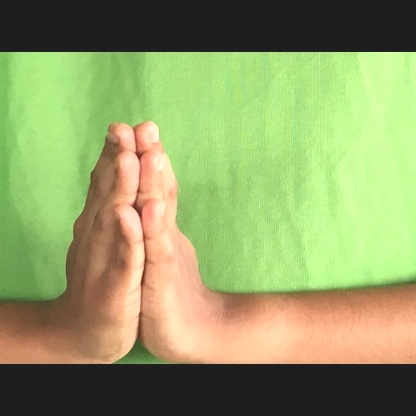
Mudra: Anjali